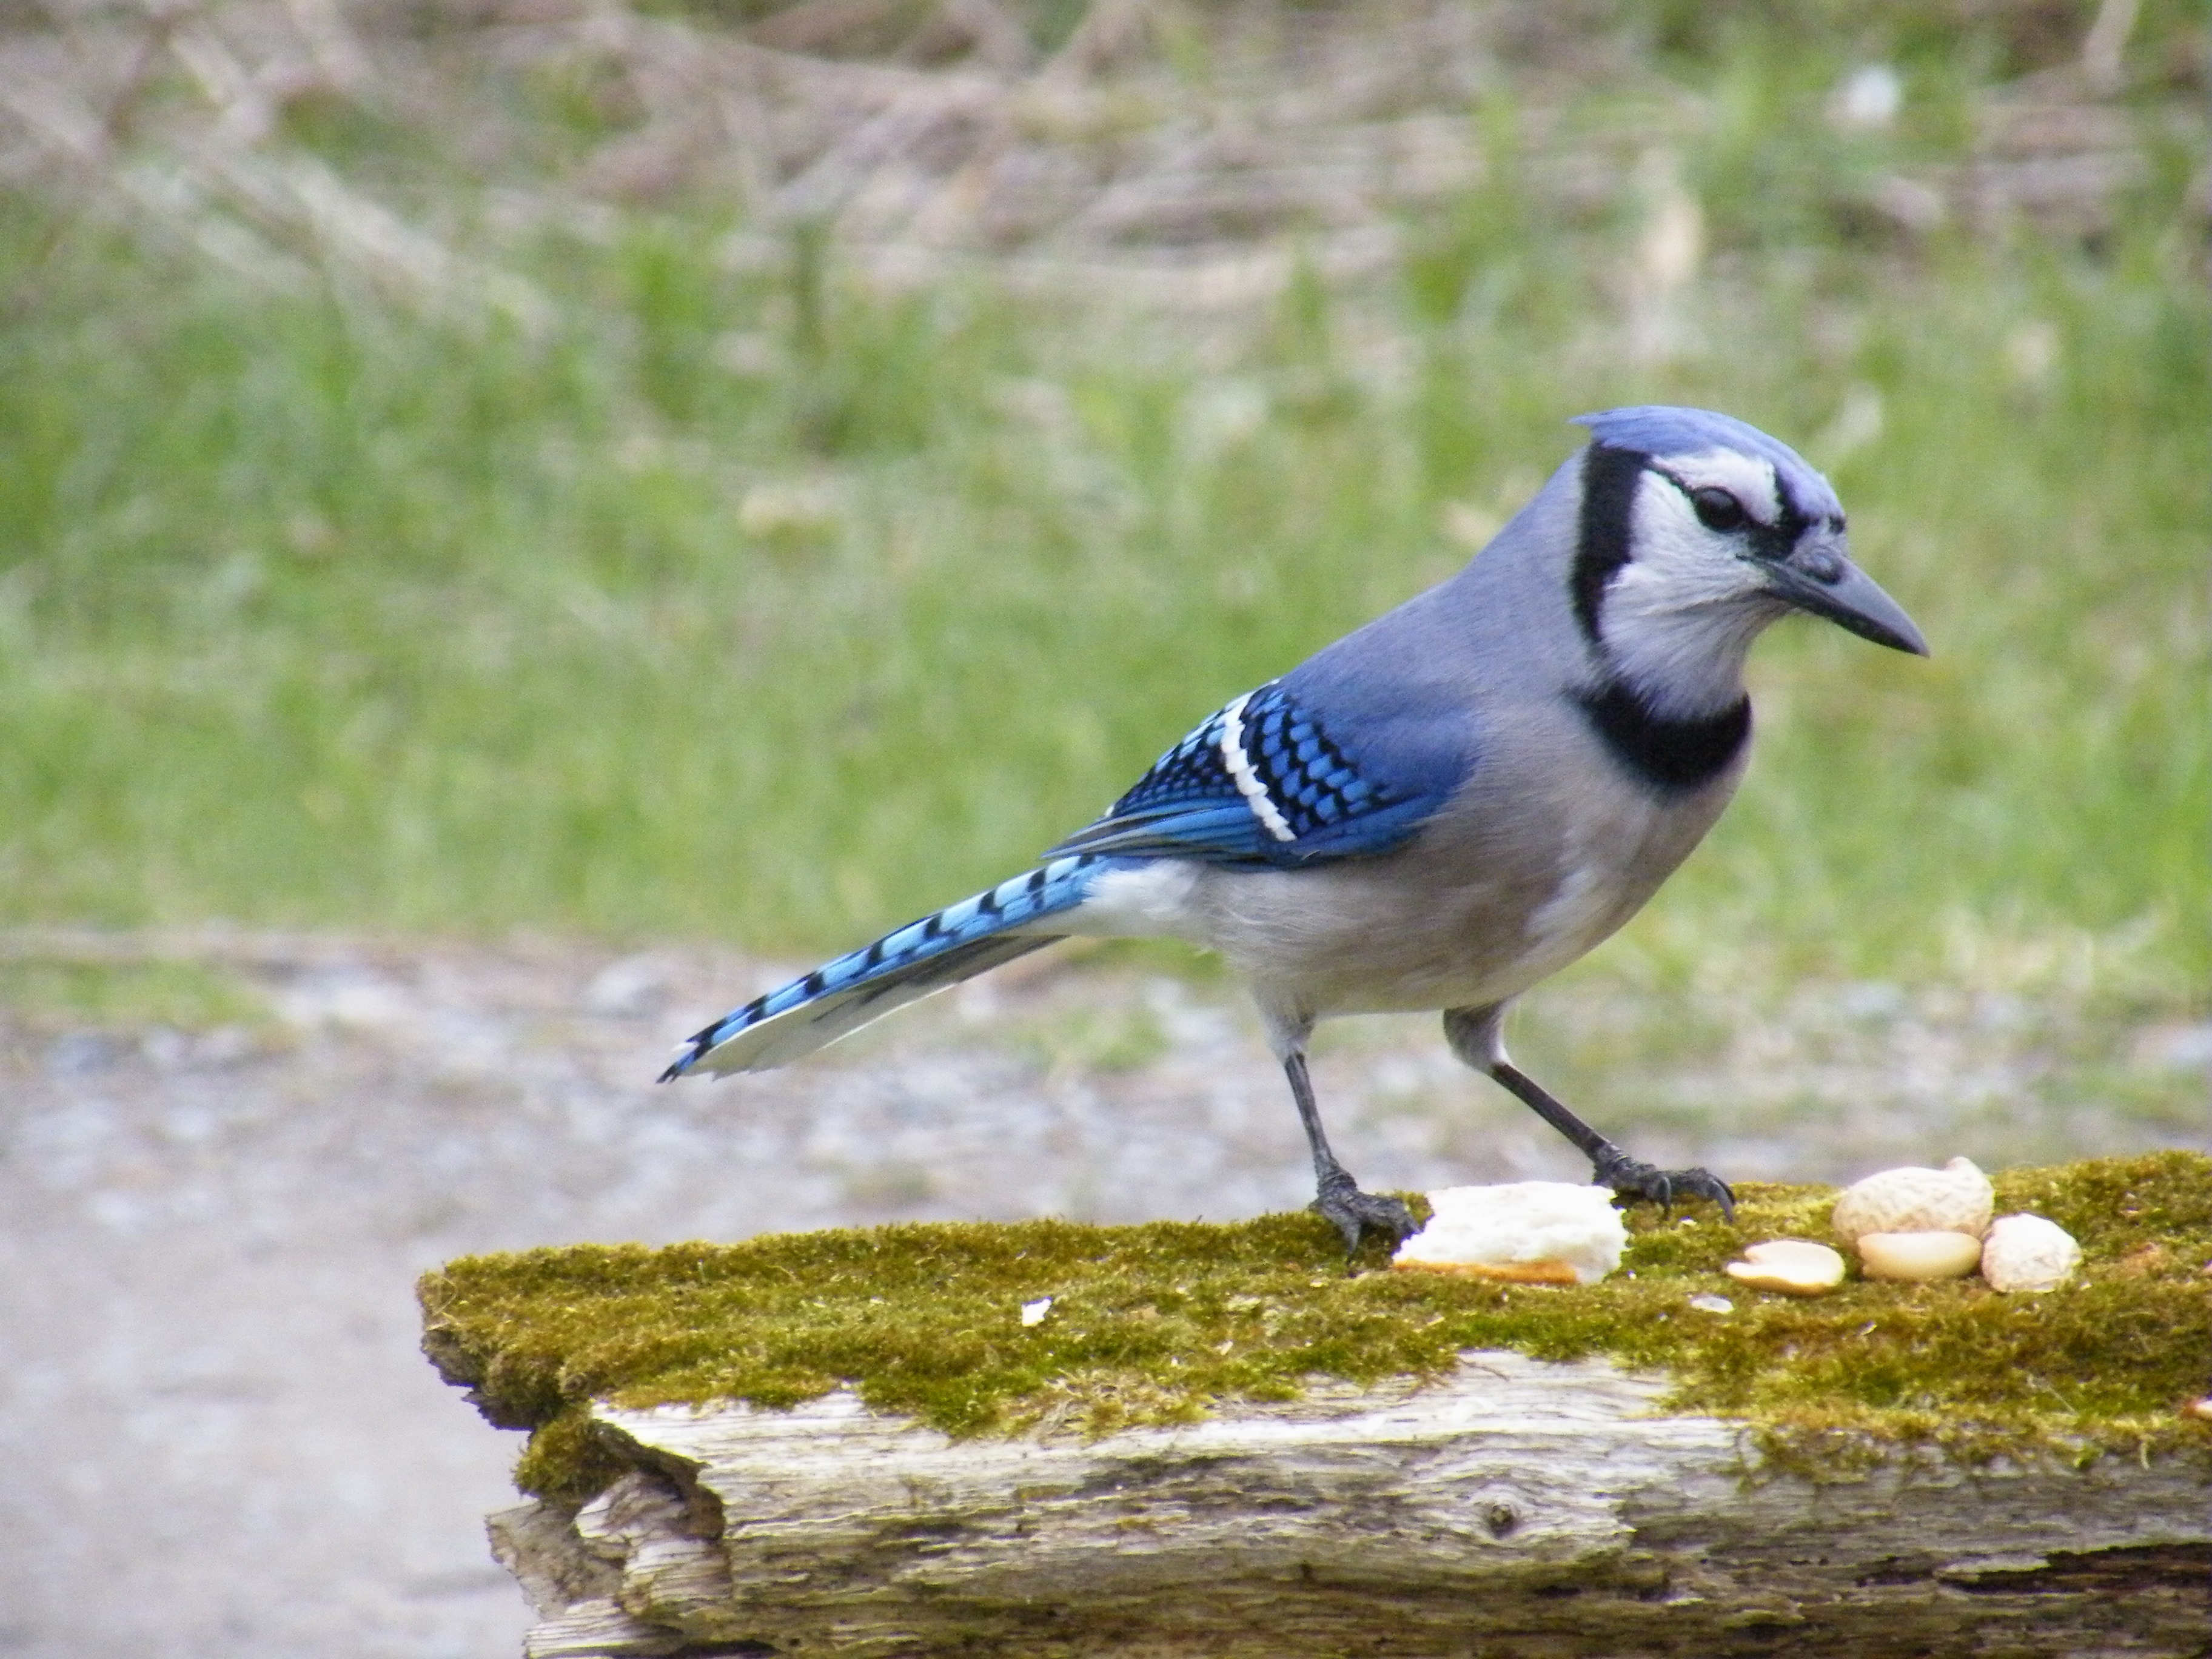
nature, bird, wing, wood, animal, flying, fly, photo, wildlife, wild, spring, beak, blue, feather, fauna, close up, birds, outside, eyes, jay, blue jay, feathers, wings, animals, vertebrate, bird feather, eurasian magpie, perching bird, emberizidae, cinclidae, crow like bird